Machine learning in bioinformatics

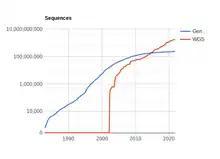
The growth of GenBank, a genomic sequence database provided by the National center for Biotechnology Information (NCBI)

While genomic sequence data has historically been sparse due to the technical difficulty of sequencing a piece of DNA, the number of available sequences is growing. On average, the number of bases available in the GenBank public repository has doubled every 18 months since 1982. However, while raw data was becoming increasingly available and accessible, , biological interpretation of this data was occurring at a much slower pace. This made for an increasing need for developing computational genomics tools, including machine learning systems, that can automatically determine the location of protein-encoding genes within a given DNA sequence (i.e. gene prediction).